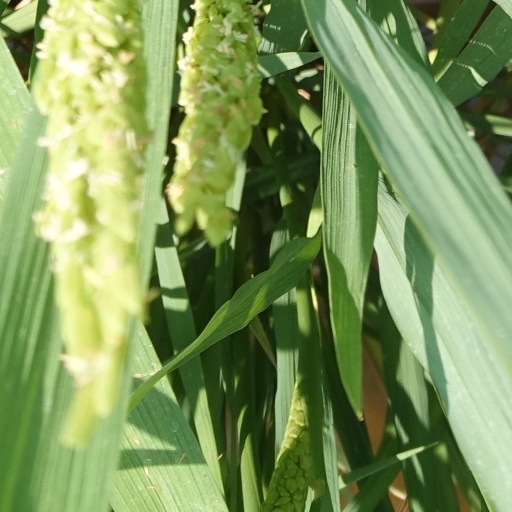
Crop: rice